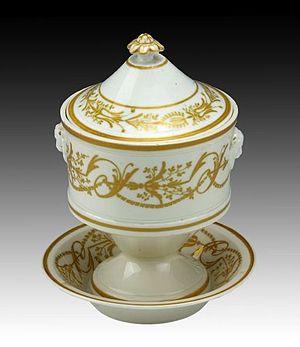
L'Alcora, en valencien et officiellement, est une commune d'Espagne de la province de Castellón dans la Communauté valencienne. Elle est le chef-lieu de la comarque de l'Alcalatén et est située dans la zone à prédominance linguistique valencienne. Sa population s'éleve à 10 800 habitants en 2013.